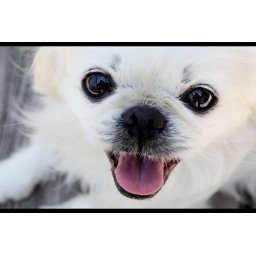
&amp;quot;My goal in life is to be as good of a person my dog already thinks I am.&amp;quot;~Author Unknown